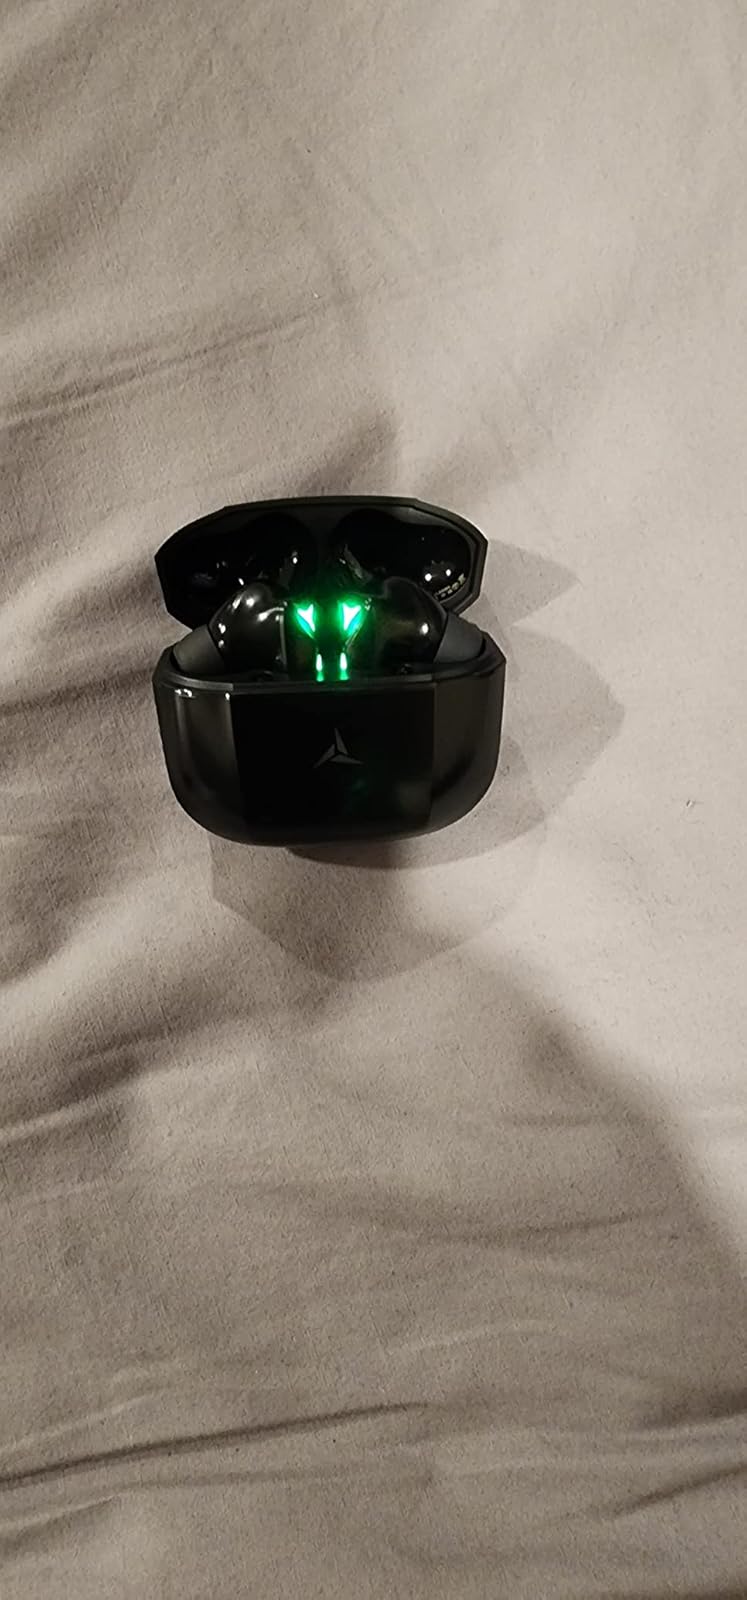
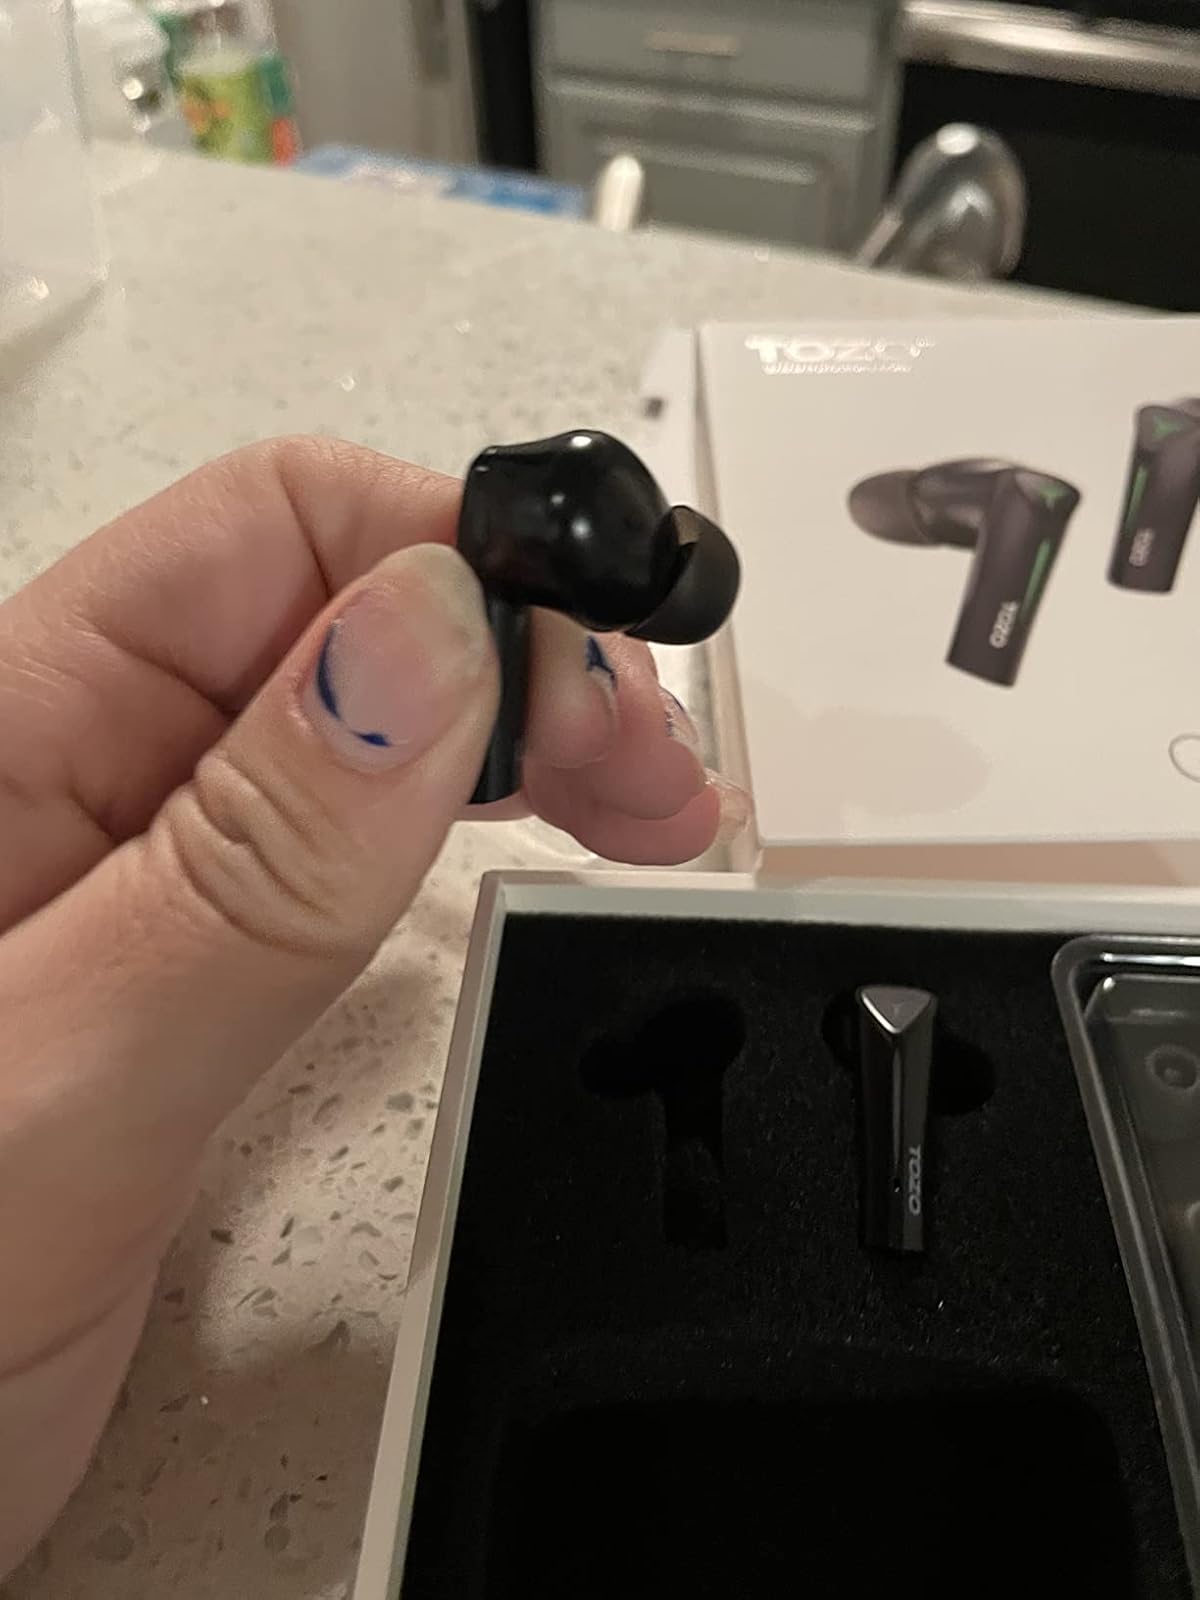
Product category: earbuds
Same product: yes